Tsukuyomi-no-Mikoto

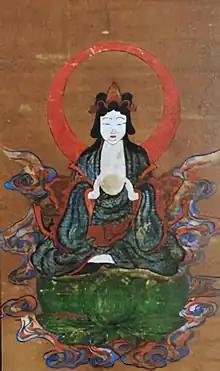
Woodblock print of Tsukuyomi-no-Mikoto

, or simply or , is the moon kami in Japanese mythology and the Shinto religion. The name "Tsukuyomi" is a compound of the Old Japanese words and . The "Nihon Shoki" mentions this name spelled as , but this "yumi" is likely a variation in pronunciation of "yomi". An alternative interpretation is that his name is a combination of and . "-no-Mikoto" is a common honorific appended to the names of Kami; it may be understood as similar to the English honorific 'the Great'.